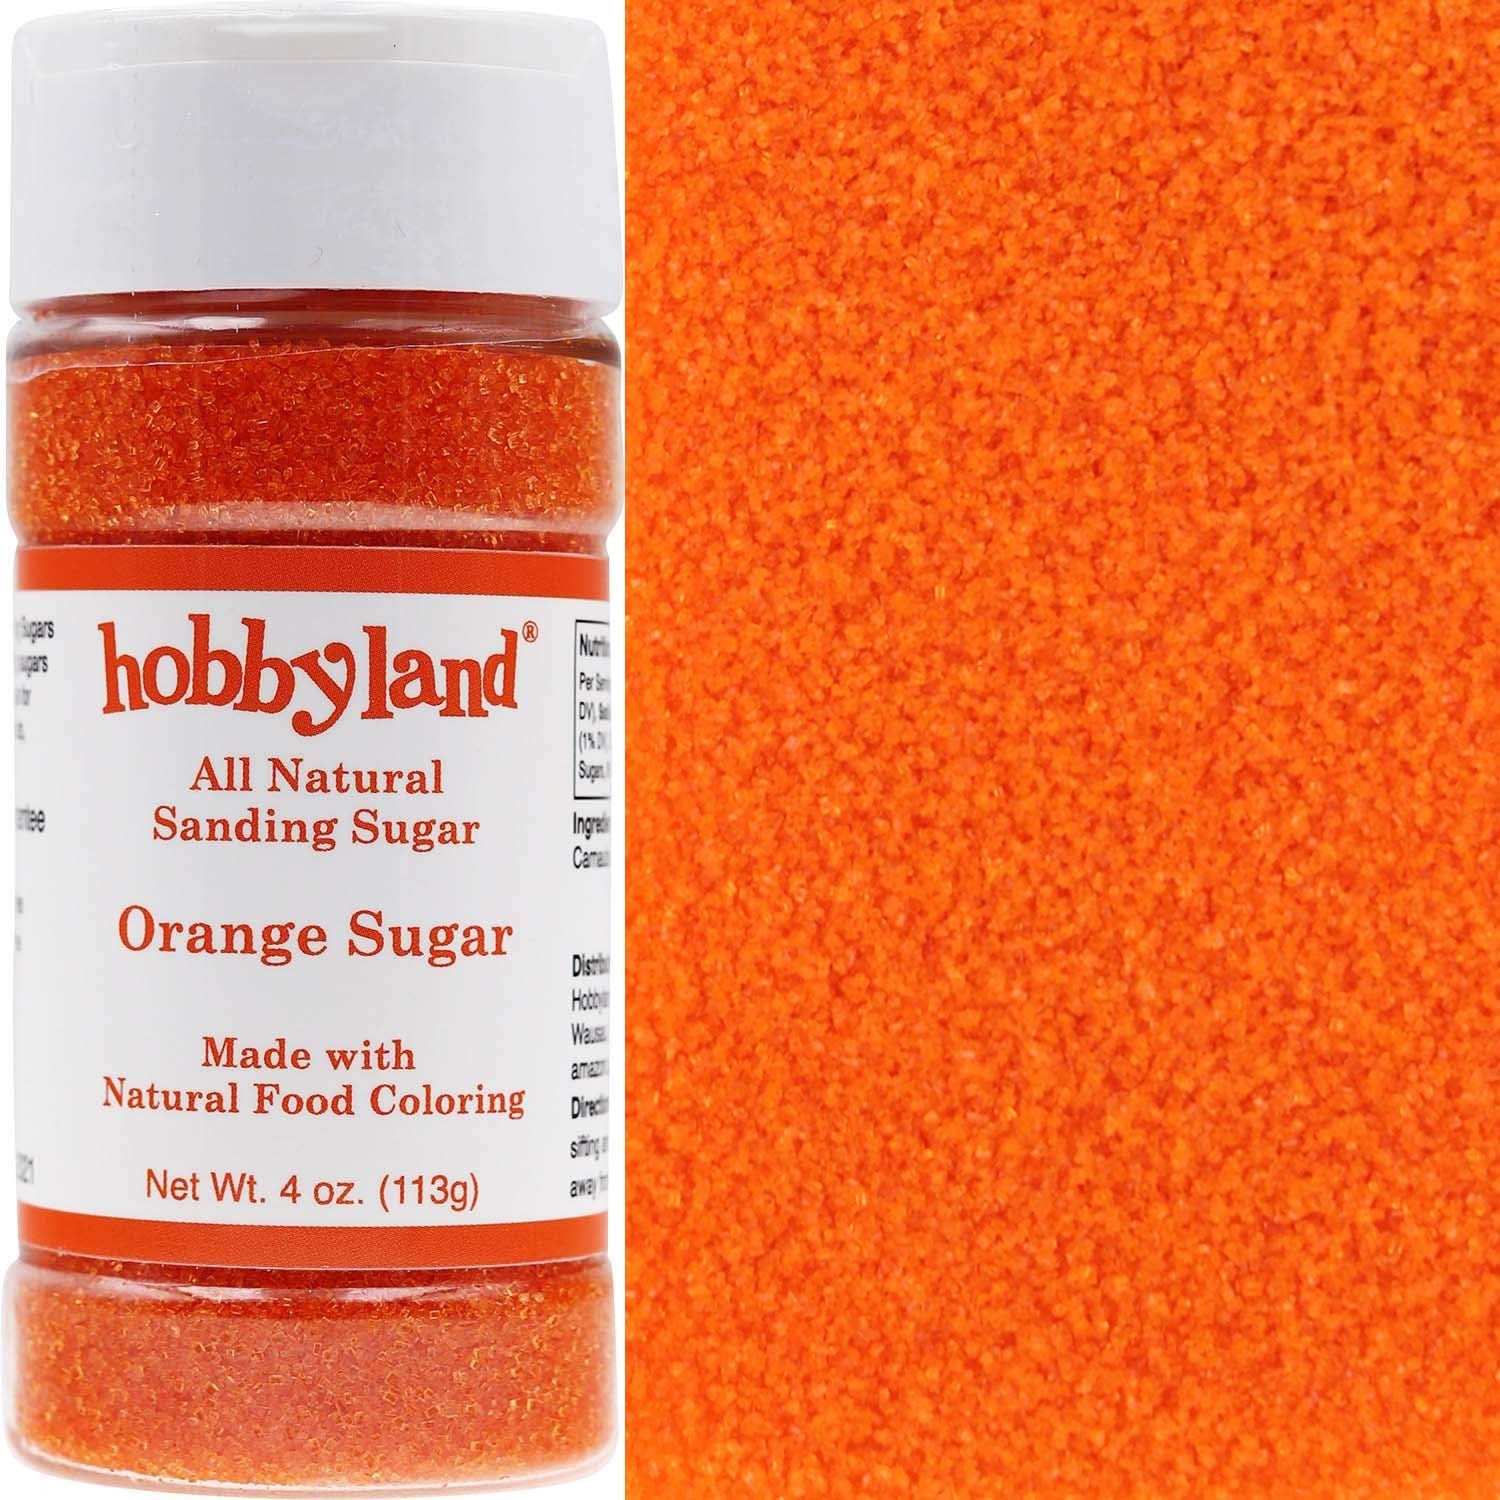
Item Name: Hobbyland Natural Colored Sanding Sugar (Orange) Made with Natural Food Coloring, Handcrafted Color, Medium Size Sugar Crystals for Decorating
Bullet Point 1: Orange Sanding Sugar, Medium Sized Crystals for Decorating
Bullet Point 2: ALL NATURAL FOOD COLORING INGREDIENTS: Sugar, Annatto Color, Carnauba Wax
Bullet Point 3: HANDCRAFTED Natural colors decorating sanding sugars from real fruit and vegetables. No Synthetic Colors and Preservative-Free, No Synthetic Dyes or Preservatives, Gluten-Free, Non-GMO, GMO-Free, Vegan, Natural Sugars, Made in a Peanut and Nut Free Facility, Made in USA
Bullet Point 4: DIRECTIONS: Remove the clear plastic safety seal wrapped around the cap and bottle. Unscrew the cap and remove the pressure sensitive seal. Reattach the cap. Sift sugar onto your dessert until your desired decorative topping effect. Store in a cool place away from strong light.
Bullet Point 5: USES: Edible sprinkles that are medium sized sanding sugars. Add decorative sugar to candy coatings, frostings, fudges, chocolates, ice creams, yogurts, smoothies, cookies, cakes, cupcakes, donuts, marshmallows, breads, baked goods and desserts.
Product Description: <b>SANDING SUGAR SPRINKLES:</b> Sugar Sprinkles (Orange, 4 oz)<br> <br> <b>NATURALLY COLORED SUGAR:</b> Fruit and Vegetable Based Coloring, No Synthetic Colors and Preservative-Free, No Synthetic Dyes or Preservatives, Gluten-Free, Non-GMO, GMO-Free, Vegan, Natural Sugars, Made in USA</br> </br> <b>NATURAL INGREDIENTS:</b> Sugar, Annatto Color, Carnauba Wax</br> </br> <b>SUGAR CONVERSION:</b> 4 grams equals 1 teaspoon</br> </br> <b>DIRECTIONS:</b> Remove the clear plastic safety seal wrapped around the cap and bottle. Unscrew the cap and remove the pressure sensitive seal. Reattach the cap. The cap has two closures for sifting and pouring. Sift sugar onto your dessert until your desired decorative topping effect. Store in a cool place away from strong light.</br> </br> <b>USES:</b> Add decorative sugar to candy coatings, frostings, fudges, chocolates, ice creams, yogurts, smoothies, cookies, cakes, cupcakes, donuts, marshmallows, breads, baked goods and desserts.</br>
Value: 4.0
Unit: Ounce

Price: 11.99